JFK: Coming of Age in the American Century, 1917–1956

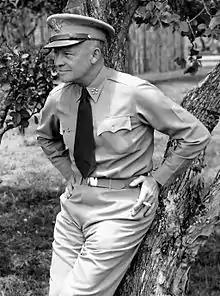
Eisenhower, 1945

Kennedy's service as commander of the doomed PT-109 demonstrated his leadership abilities, but according to Logevall also gave indications that at an early age, Kennedy knew how to use contacts, persuasion, and finesse to meet his political objectives. As he strongly felt the need for America to enter the war, he summoned his political skills to further that aim. After being stuck with a safe posting at the Panama Canal after completion of his PT training, Kennedy desperately sought a combat assignment. As Logevall noted, Kennedy, using his own political pull, contacted family friend and crony Massachusetts senator David I. Walsh, chairman of the Naval Affairs Committee, who diverted his assignment to Panama, and had him sent to PT combat in the Solomon Islands, granting Kennedy's previous "change-of-assignment" request to be sent to a squadron in the South Pacific. His actions were against the wishes of his father who had wanted a safer assignment.